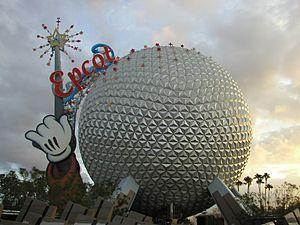
Walt Disney World Resort en Floride est le plus grand complexe de loisirs de Walt Disney Parks and Resorts filiale de la Walt Disney Company. Il est situé à environ 30 kilomètres au sud-ouest d'Orlando, ville qui accueille depuis de nombreux parcs d'attractions concurrents tel que Universal Orlando Resort et SeaWorld. Le complexe de Disney regroupe plusieurs parcs de loisirs, de nombreux hôtels et tous les services associés. C'est une vraie ville fondée sur le tourisme et façonnée par ce que Walt Disney puis l'entreprise Disney ont appelé la magie Disney.